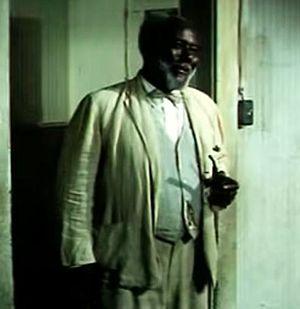
Reginald « Rex » Clifford Ingram, né le 20 octobre 1895 à Cairo et mort d'une crise cardiaque le 19 septembre 1969 à Los Angeles — Quartier d'Hollywood, est un acteur américain, connu comme Rex Ingram.